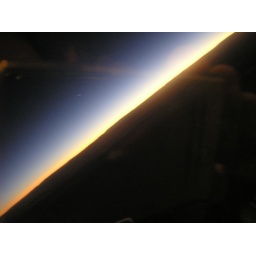
red glow in the morning sky in New Zealand